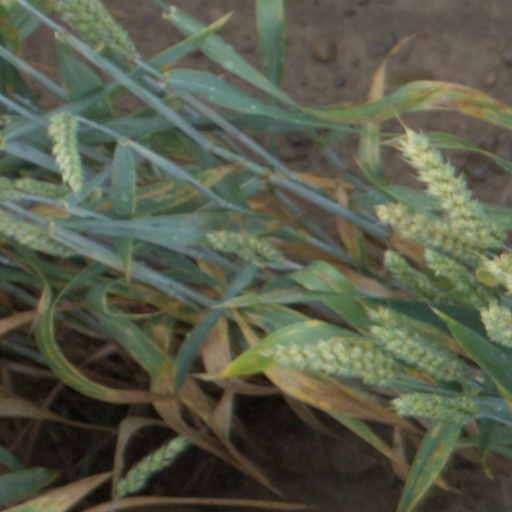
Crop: wheat